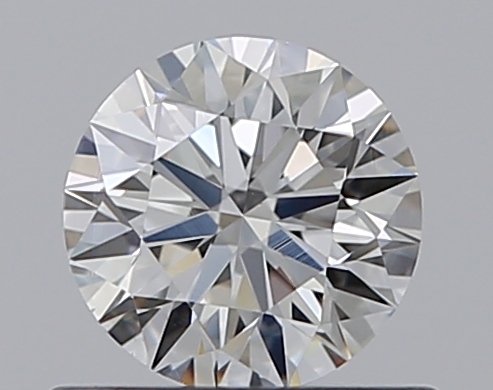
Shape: round
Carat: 0.5
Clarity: VS1
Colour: G
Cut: EX
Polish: EX
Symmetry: EX
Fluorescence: N
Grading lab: GIA
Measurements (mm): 5.06 x 5.09 x 3.15